Färnebofjärden National Park

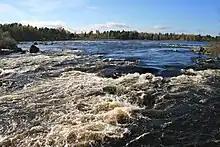
The rapids of Gysinge

At Gysinge, the river already has a watershed of , for an average flow of . While the flow of the river Österdalälven is controlled (at Trängslet and the lake Siljan), the course of the Västerdalälven is free, and thus has the largest seasonal variations. As a result, when it reaches the park, the river is still relatively little regulated, with a speed varying from to more than . It is, in particular, the sole fjärd with a mouth that remains unregulated. The regulation of the Österdalälven has all the same an impact upon Färnebofjärden, the great inundations of the plains during the spring floods being more rare, even if they are nevertheless capable of inundating several dozens of square kilometers.